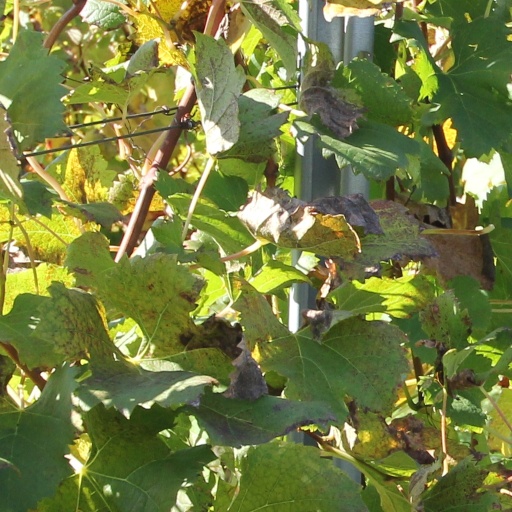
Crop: grape